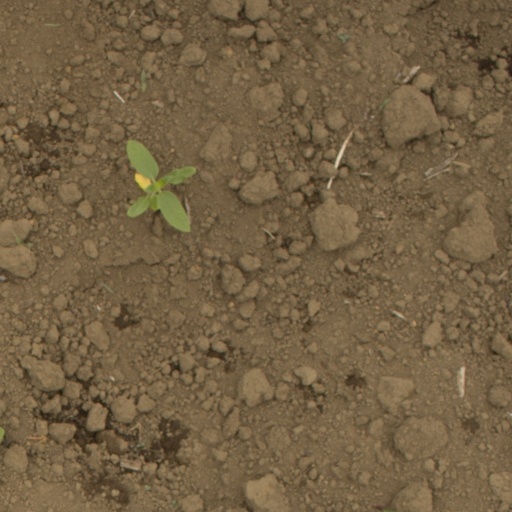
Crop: Jerusalem artichoke